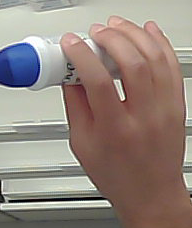
Product: dove_spray